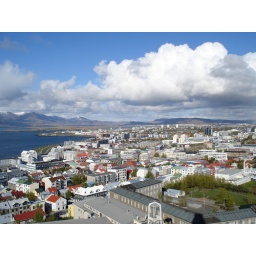
The view from the clock tower in Hallgrimskirkja